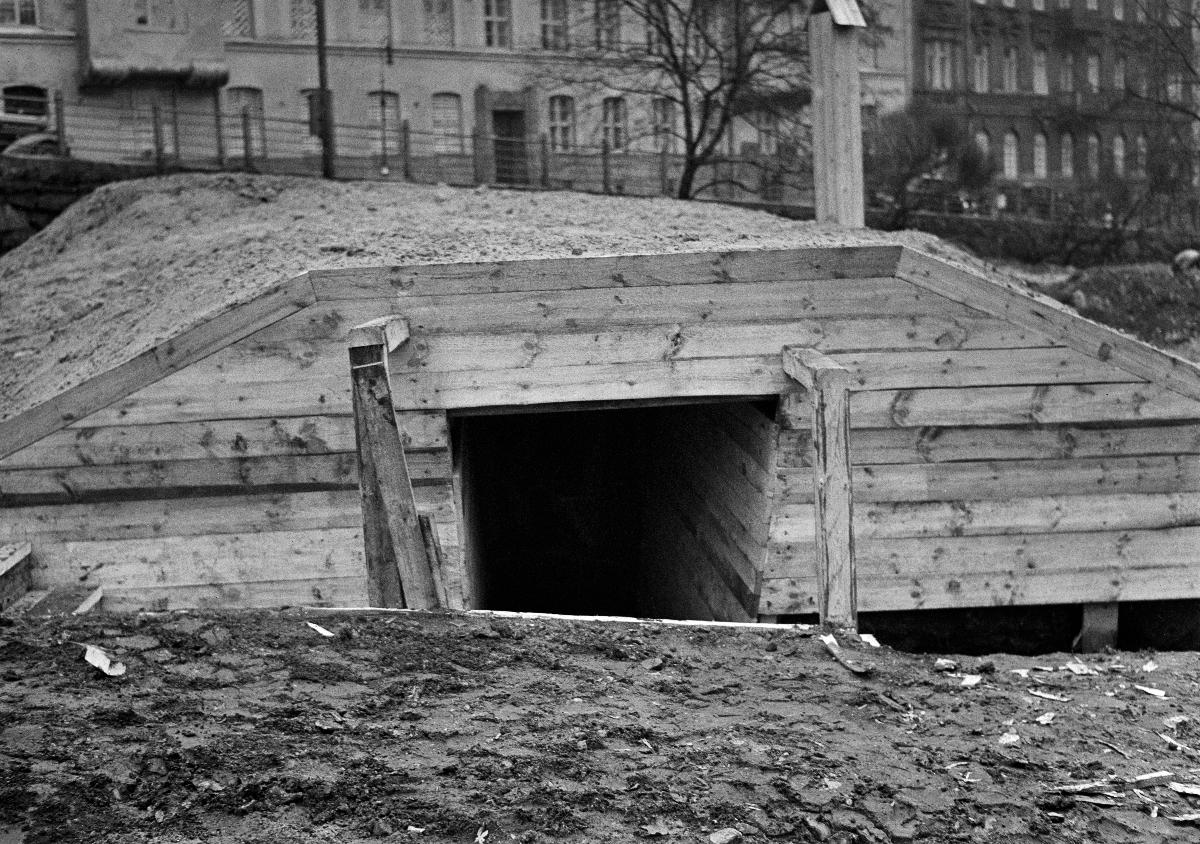
Pommisuoja
Bombskydd; Bomb shelter
sisällön kuvaus: Pommissuoja Helsingissä marraskuussa 1939. content description: A bomb shelter in Helsinki November 1939. innehållsbeskrivning: Bombskydd i Helsingfors november 1939.
Kuvaaja: Sundström, Hugo, kuvaaja
Vuosi: 1939
Paikka: Suomi, Uusimaa, Helsinki
Aiheet: HBL; väestönsuojat; hemfronten; skyddsåtgärder; krig; skyddsgravar; bombskydd; suojakaivannot; pommisuojat; air raid shelters; home front; civil defence; protective foxholes; shelters; bomb shelters; war; skyddsrum